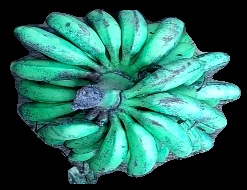
Variety: rasbale
Grade: grade3